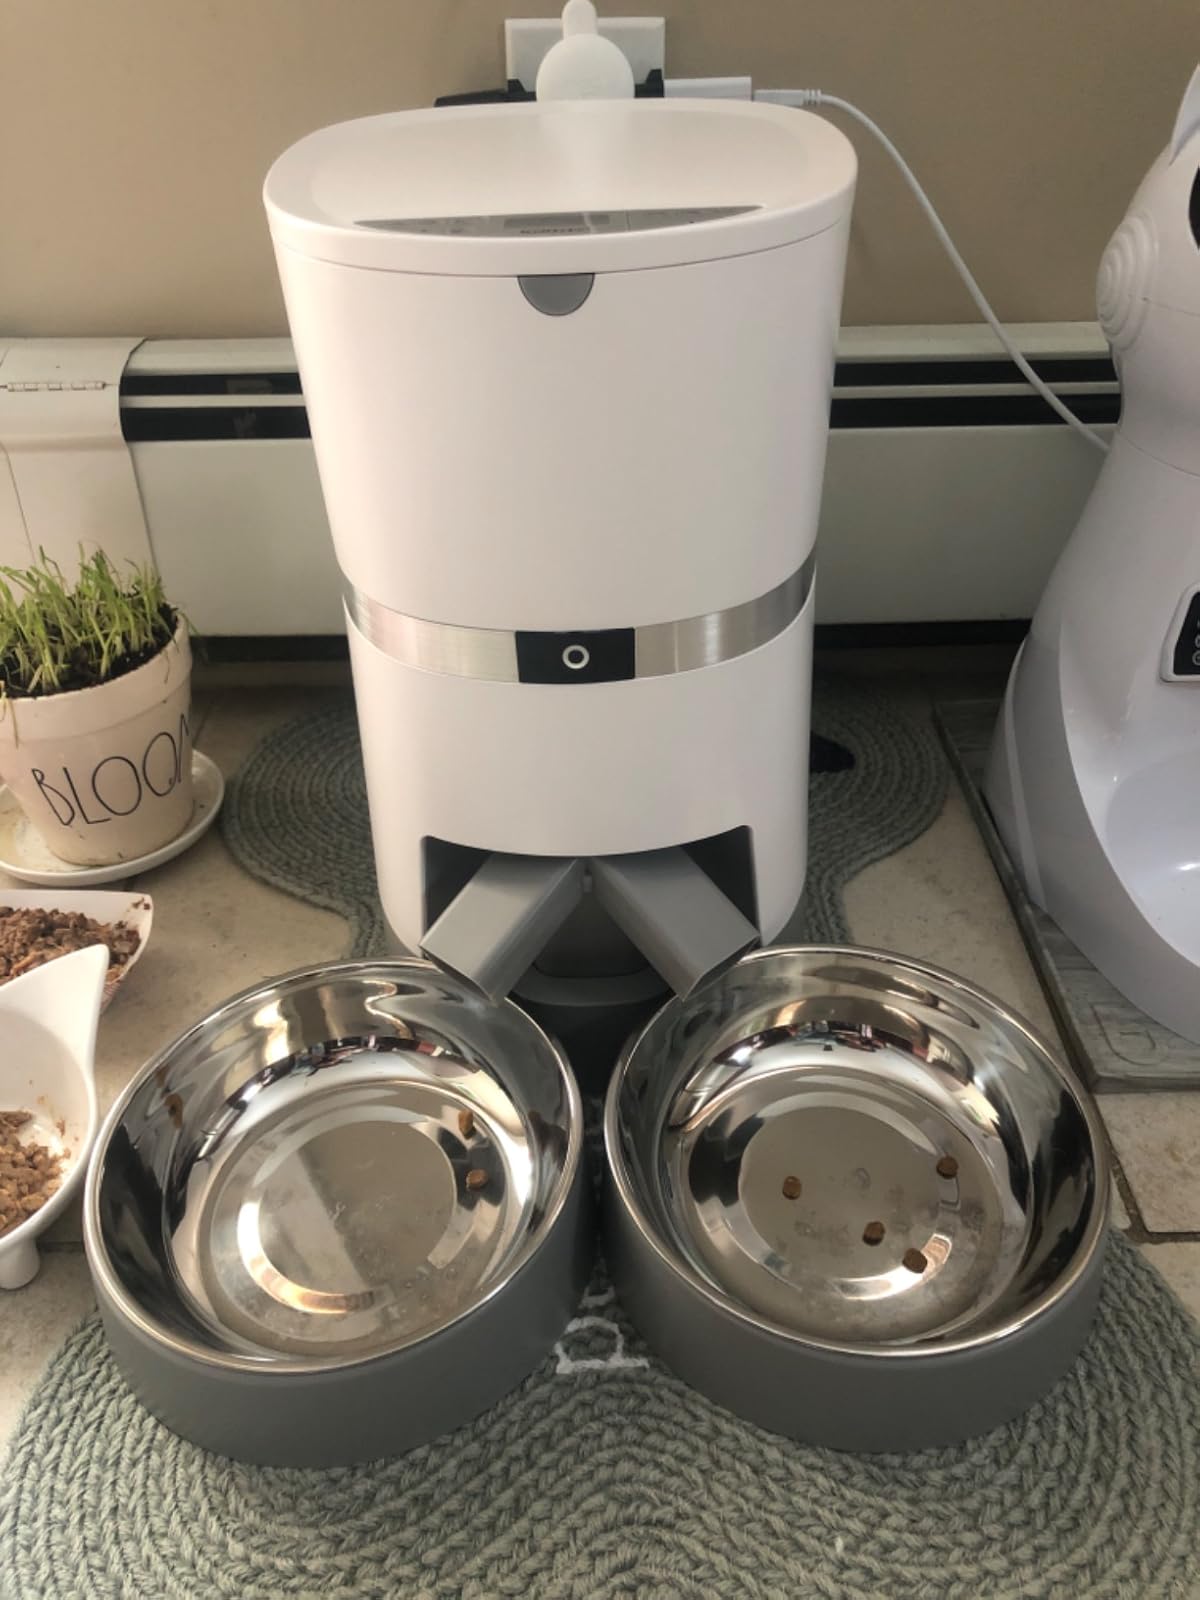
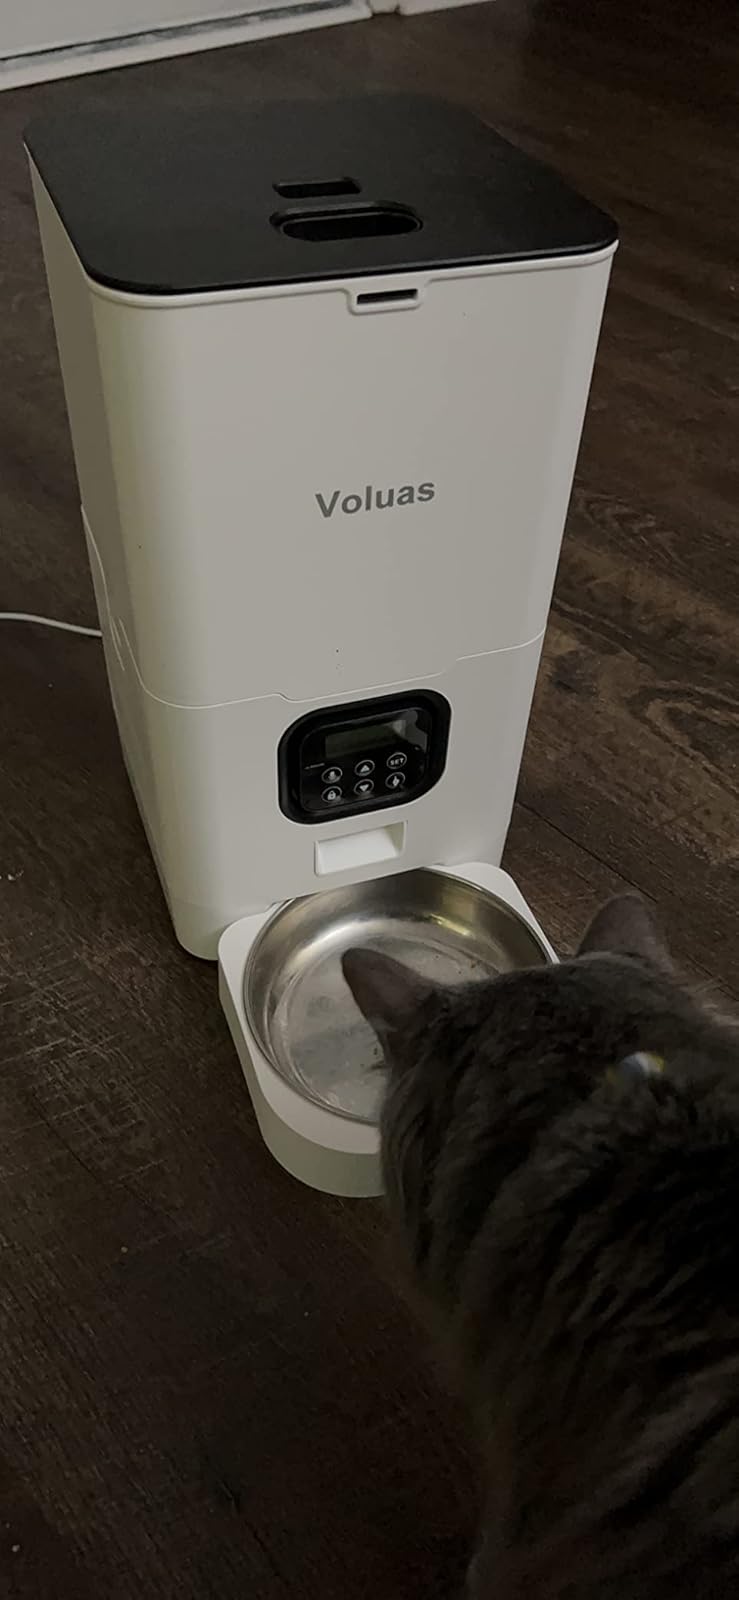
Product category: items_feeder
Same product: no